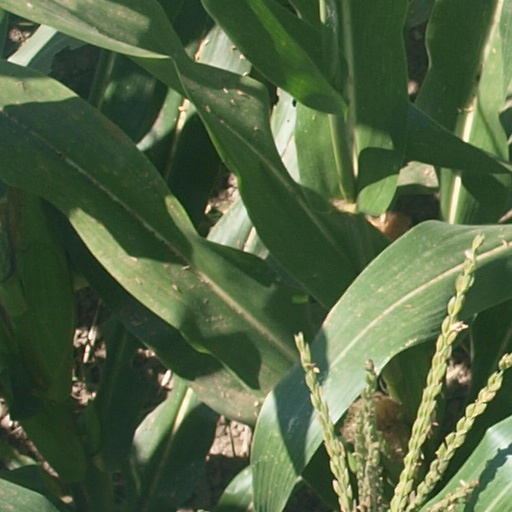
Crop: maize; corn